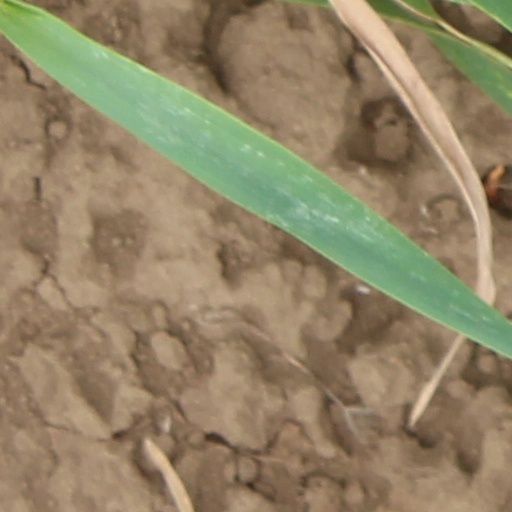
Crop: wheat